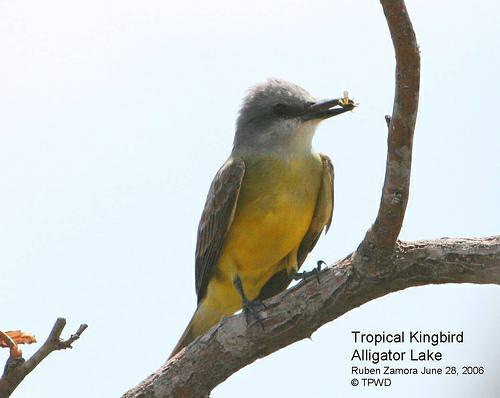
A photo of a tropical kingbird